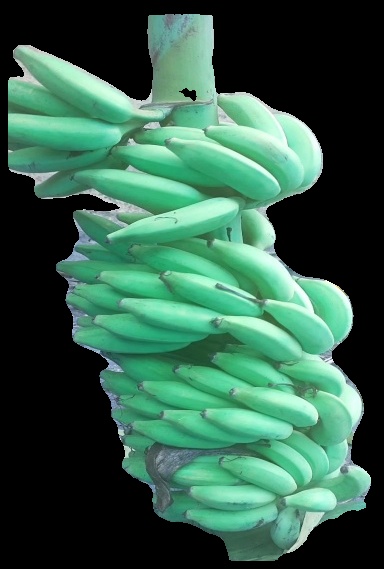
Variety: elakki-bale
Grade: grade2